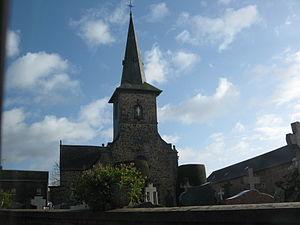
Église Sainte-Marie-Madeleine de Mondevert (Ille-et-Vilaine, Bretagne, France).
Mondevert est une commune française située dans le département d'Ille-et-Vilaine en région Bretagne, peuplée de 819 habitants.